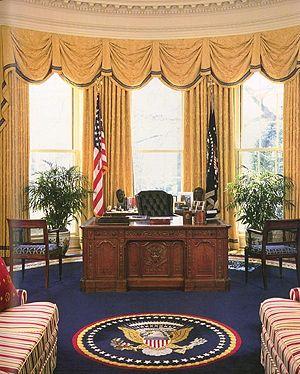
Le bureau ovale à la Maison Blanche sous la présidence de Bill Clinton. Le bureau est le Resolute desk.
Le Bureau ovale est le bureau officiel qu'occupe le président des États-Unis dans l'aile Ouest de la Maison-Blanche. Il tire son nom de sa forme elliptique.